1993 USA Outdoor Track and Field Championships

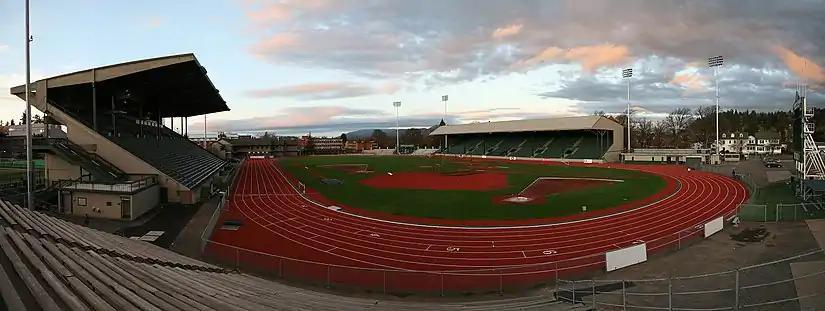
Hayward Field hosted the 1999 competition

The 1993 USA Outdoor Track and Field Championships took place between June 16–19 at Hayward Field in Eugene, Oregon. This was the first USA Outdoor Track and Field Championships organized by the newly named USA Track and Field (USATF). The competition acted as a way of selecting the United States team for the 1993 World Championships in Athletics in Stuttgart, Germany August 13–22 later that year.